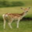
Label: deer